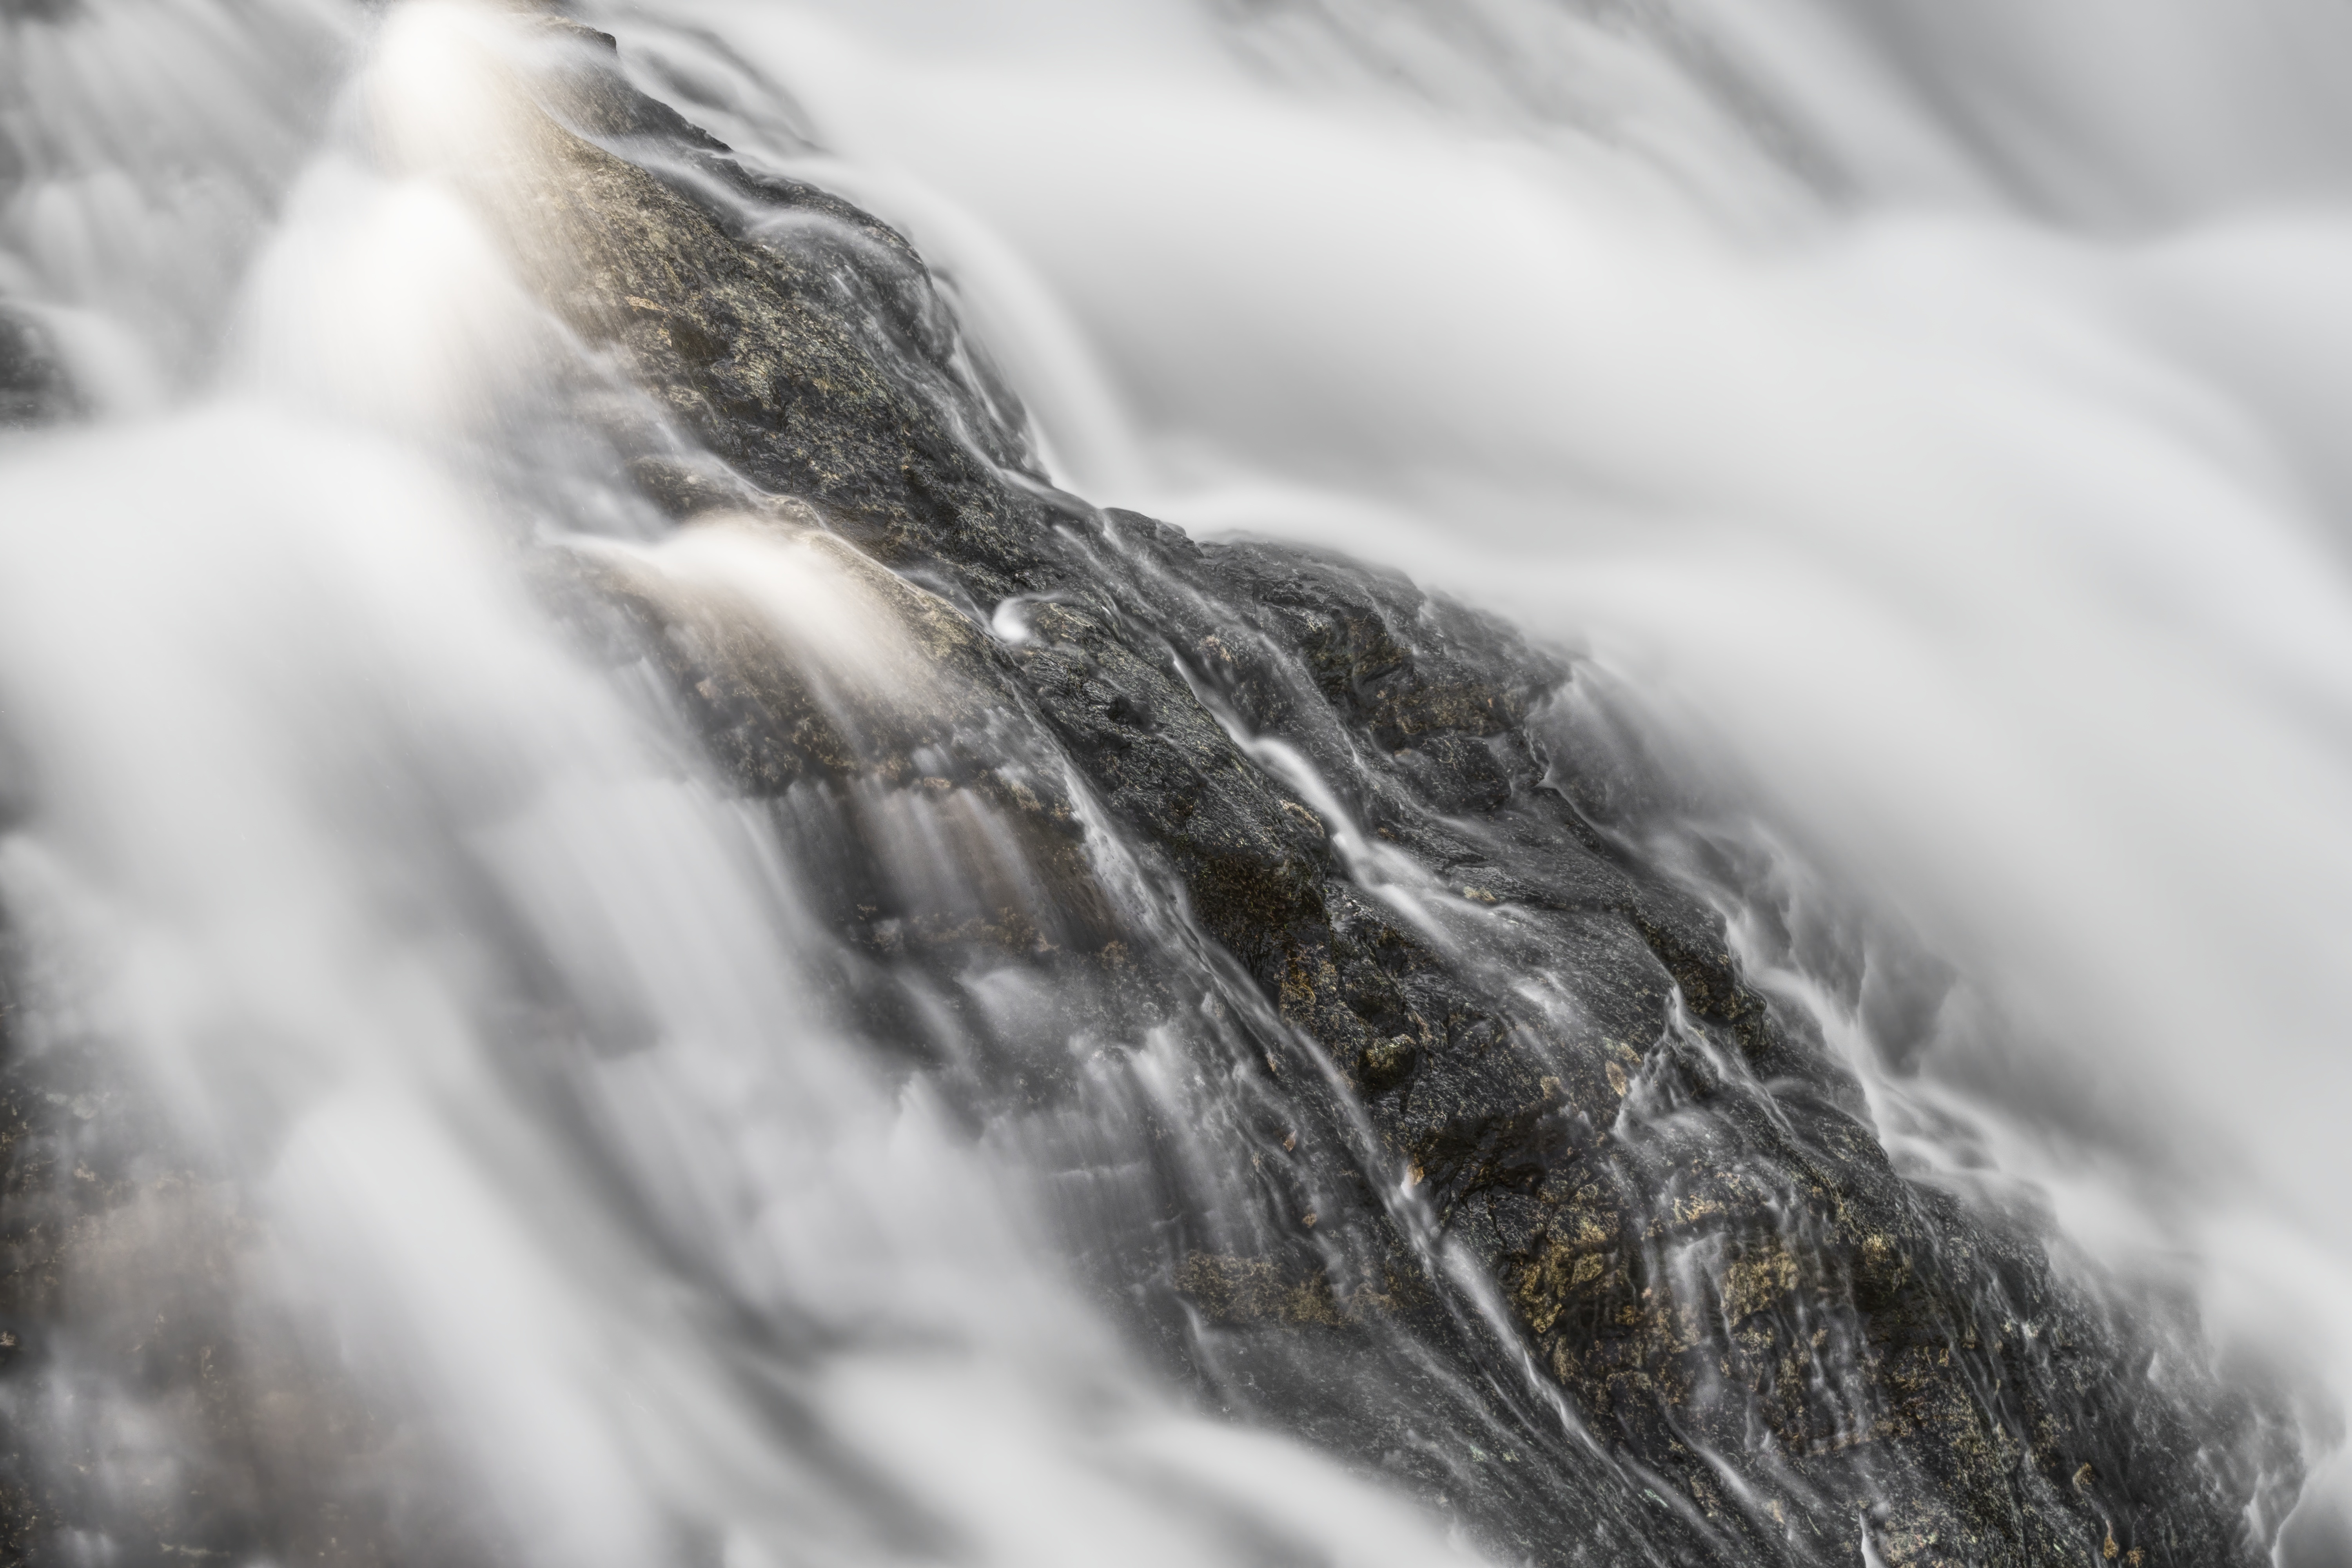
water, nature, freezing, black and white, waterfall, tree, watercourse, rock, winter, snow, monochrome, water feature, stream, river, ice, landscape